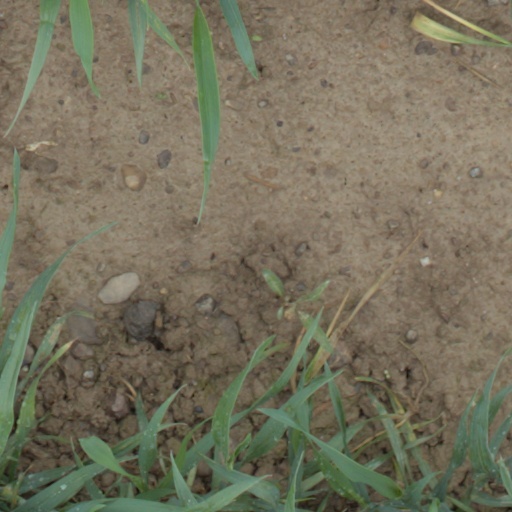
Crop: wheat